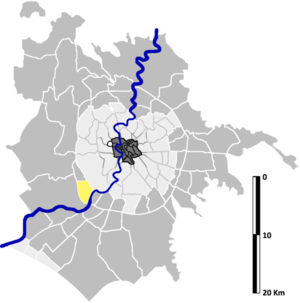
Magliana Vecchia, plus communément appelée Magliana, est une zona di Roma située au sud-ouest de Rome dans l'Agro Romano en Italie. Elle est désignée dans la nomenclature administrative par Z.XL et fait partie du Municipio XI. Sa population est seulement de 4 123 habitants répartis sur une superficie de 8,91 km².